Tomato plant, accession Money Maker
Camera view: vertical (180 deg); turntable rotation: 60 degrees
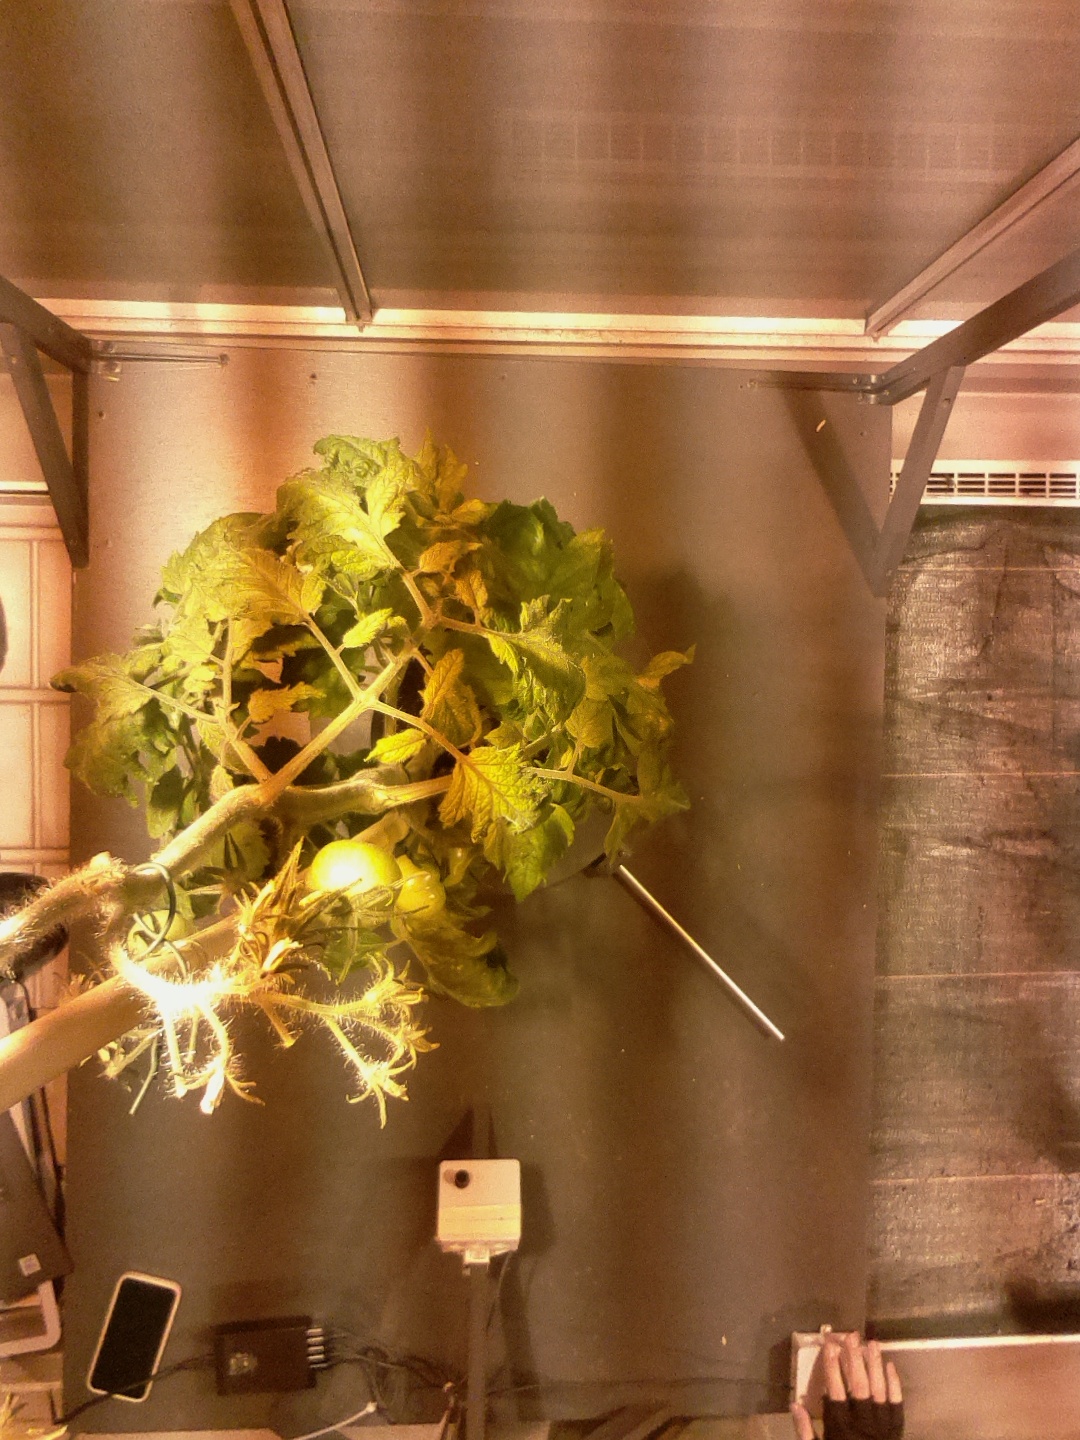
BBCH growth stage 76: 60%-70% of final fruit size